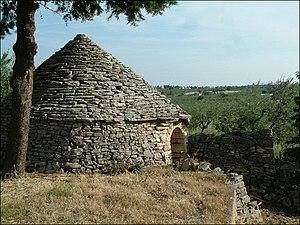
Trullo des Pouilles italiennes. L'entrée est couverte par un arc clavé.
Le trullo représente une forme typique de construction rurale de la Murgia dei Trulli, plateau situé entre les villes de Bari, Brindisi et Tarente dans la région des Pouilles en Italie du Sud.